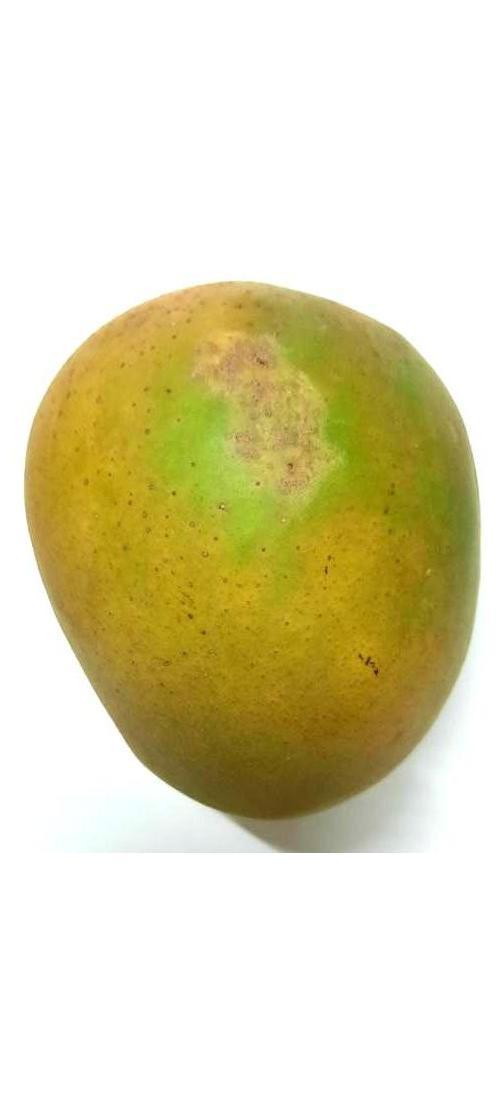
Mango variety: Himsagor